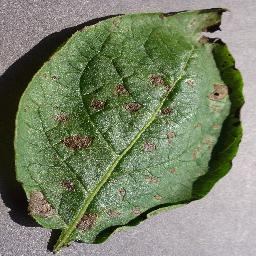
Etiqueta: Tizon_Temprano